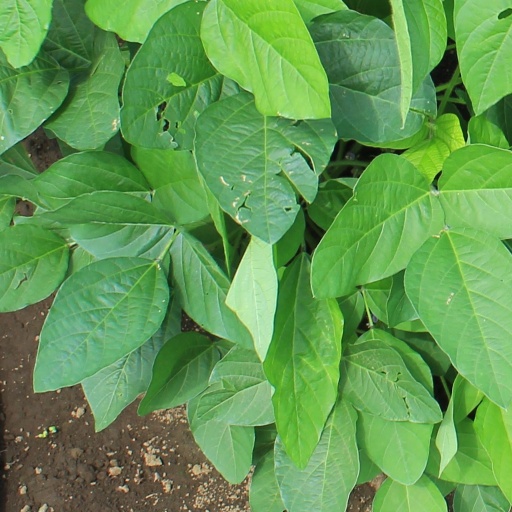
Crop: soybean